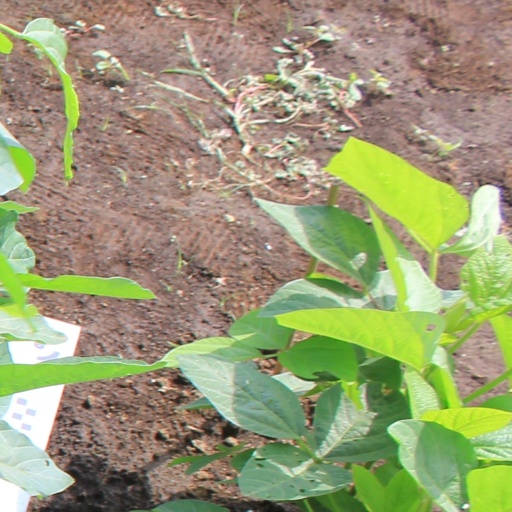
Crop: soybean